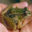
Label: frog